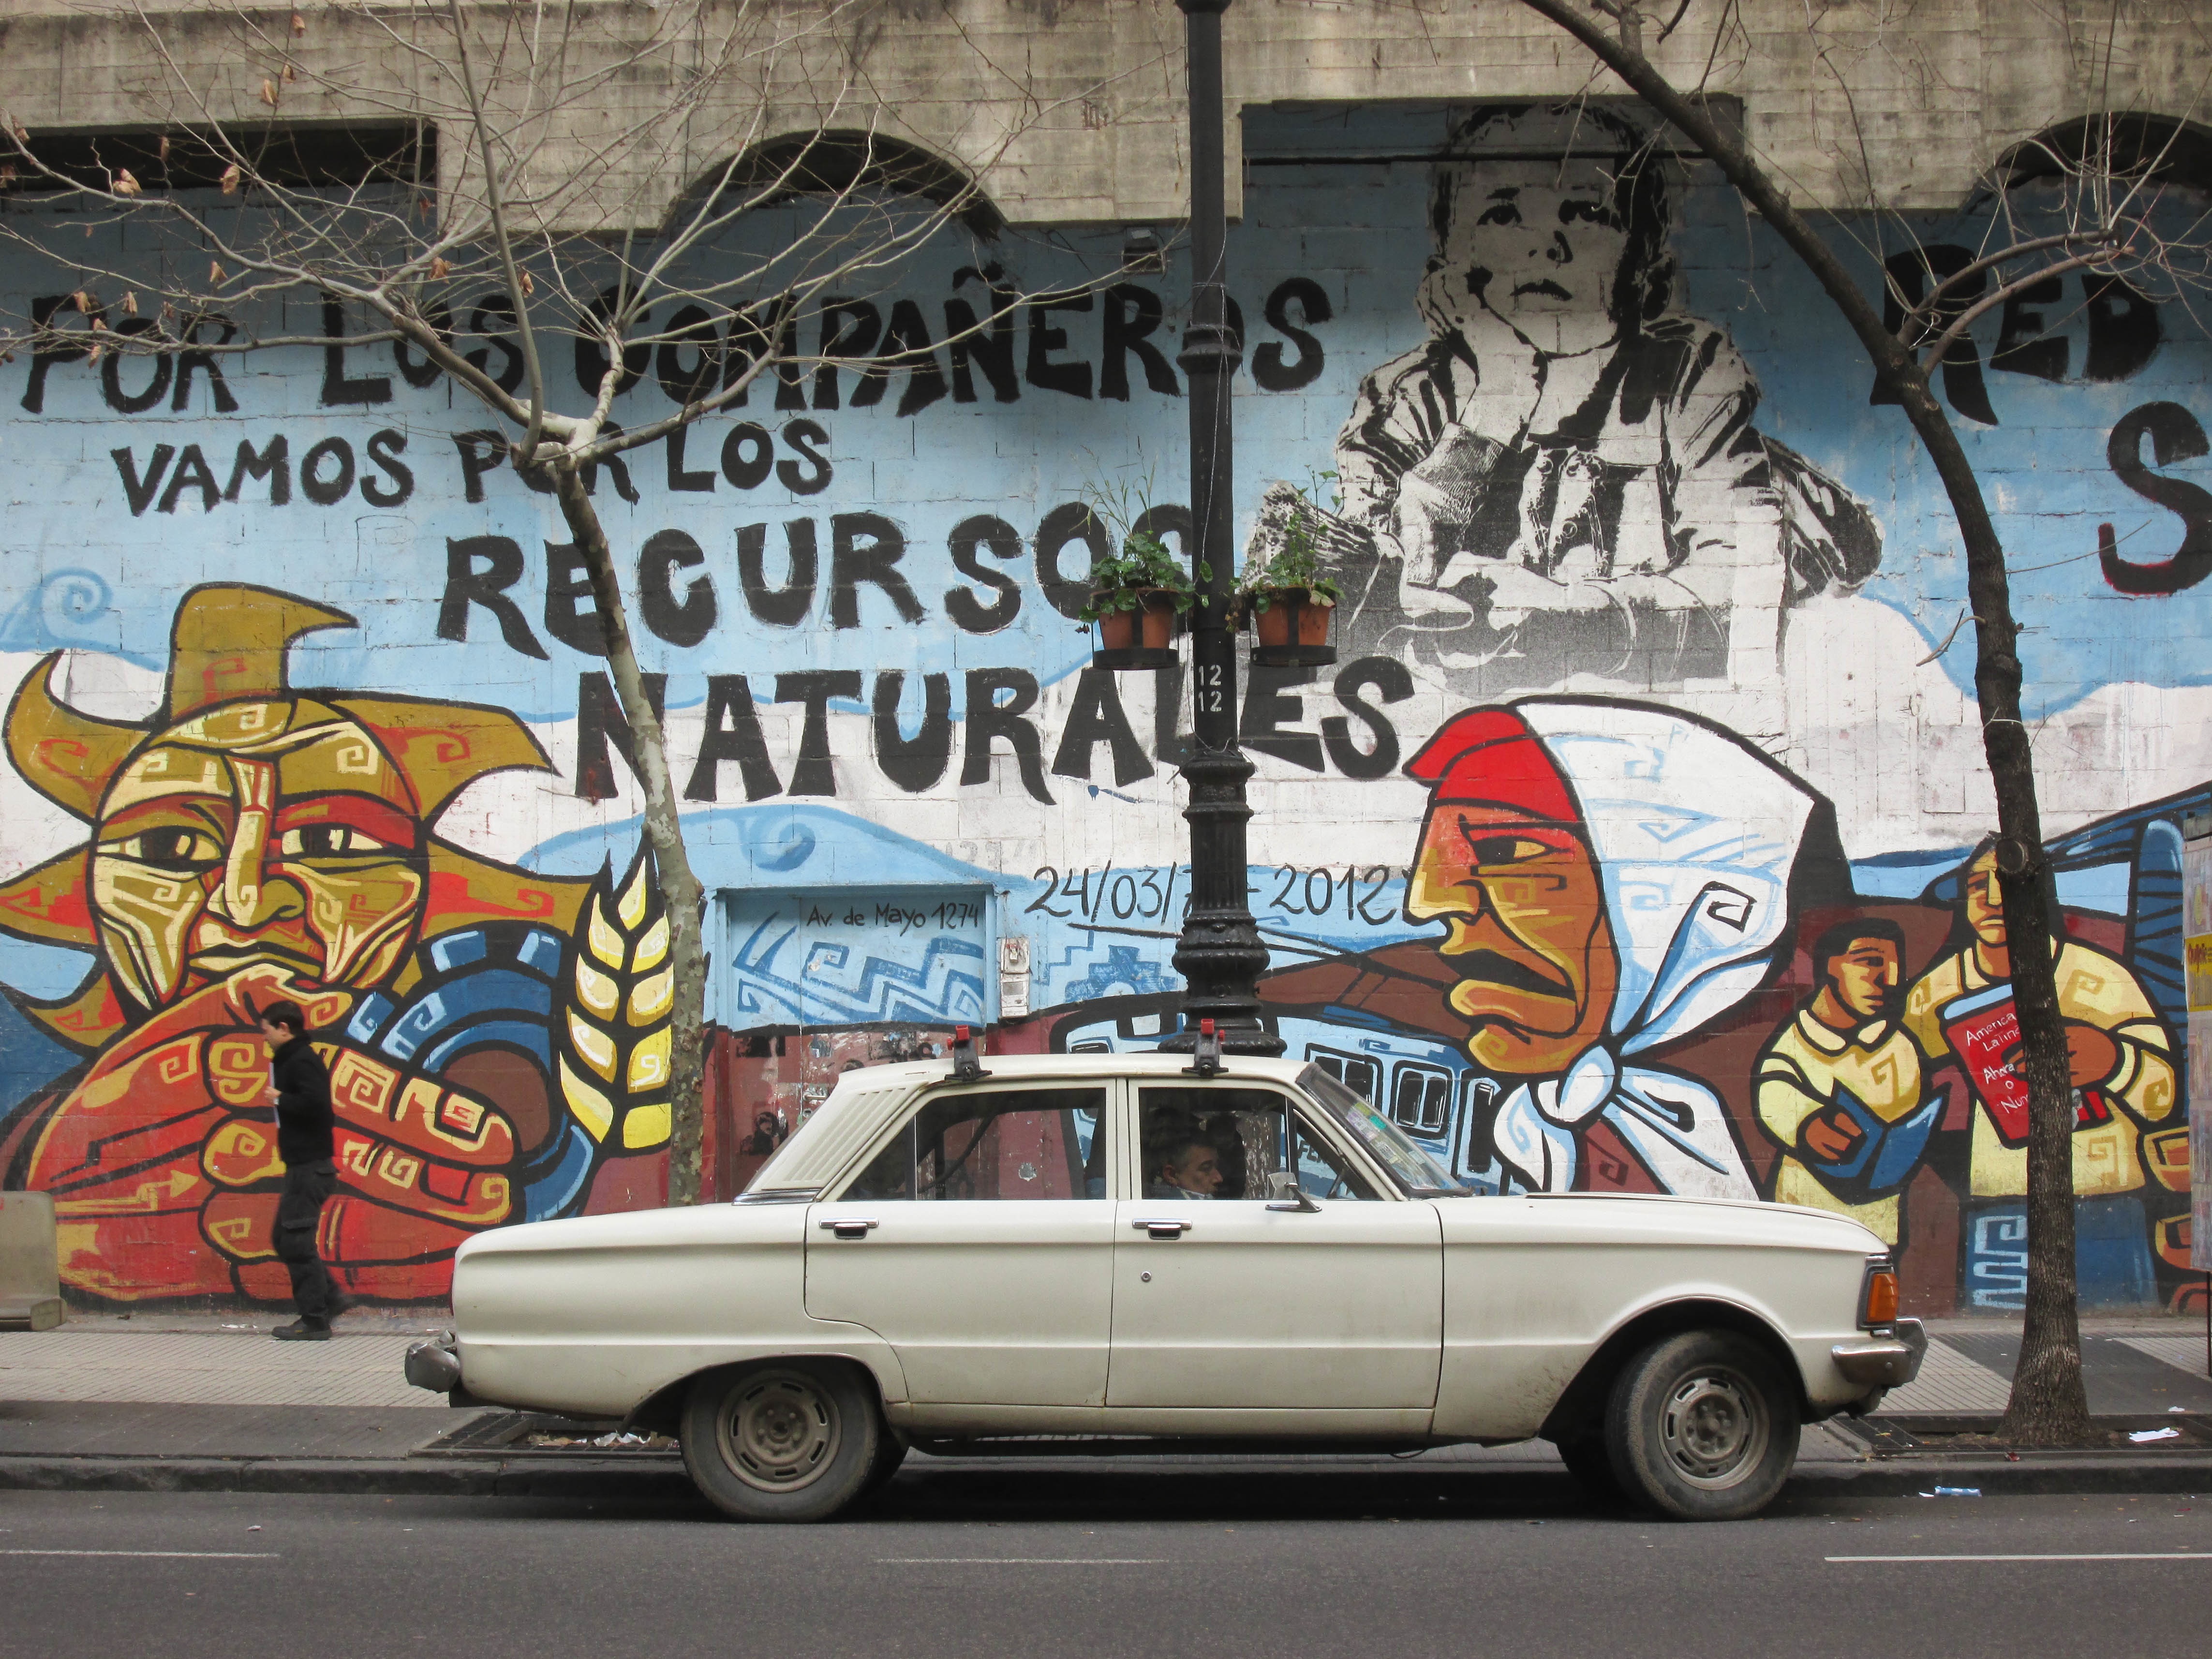
road, street, advertising, vehicle, graffiti, street art, art, infrastructure, mural, urban area